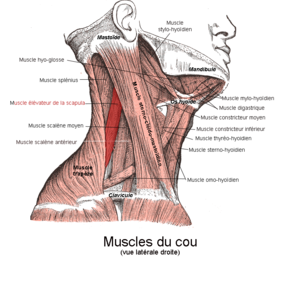
Levator scapulae
Musklerne i nakken. (Levator scapula er synlig centralt til venstre.)
Levator scapulae er en skeletalmuskel placeret bagpå og langs siden af nakken. Som dens latinske navn antyder, er dens hovedfunktion at løfte skulderbladet.